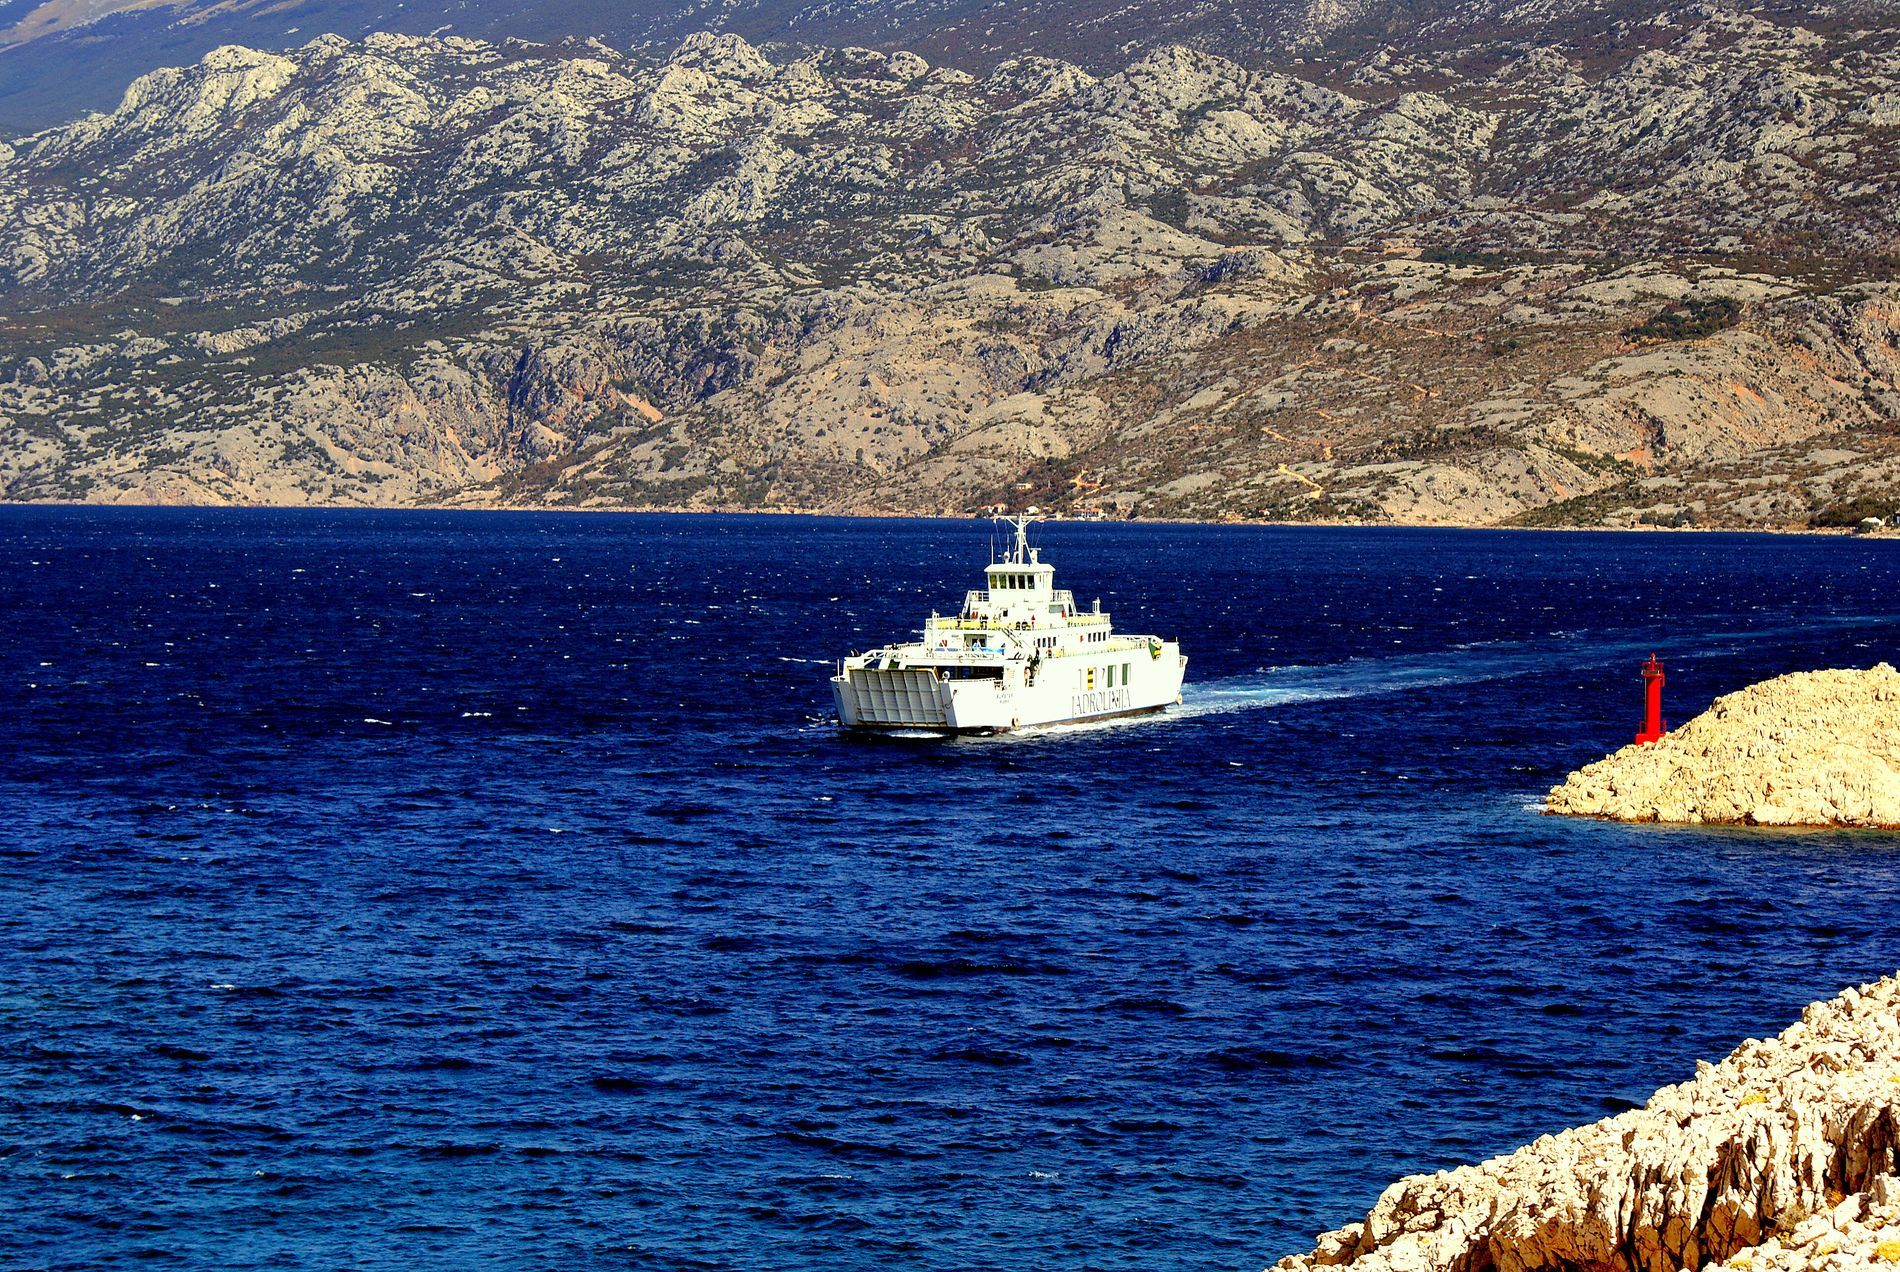
A yacht sailing
This photo is features a large yacht sailing through deep blue sea near a rocky coastline and in the background, there are mountains chain on the right side of the image, and there’s a small lighthouse likely marking the harbor.
This is a peaceful coastal scene. A white yacht is sailing through deep blue sea. and on the right, there’s a small rocky area with a red lighthouse or beacon. In the background, there are tall, mountains with dry, rocky  stones. The sky is clear and the lighting is bright, suggesting it’s a sunny day. The colors are bold and natural mostly blues, browns, and white. The photo is taken from land at eye level, looking out at the sea and yacht which make the mood feels calm and relaxing.
Labels: Transportation, Vehicle, Yacht, Boat, Ferry, Nature, Outdoors, Sea, Water, Watercraft, Architecture, Beacon, Building, Lighthouse, Tower, Military, Navy, Cruiser, Ship, Battleship, Mountain chain, Rock, Rocks
Camera: SONY DSLR-A200
Lens: Minolta/Sony AF DT 18-70mm F3.5-5.6 (D)
Aperture: F11
Exposure: 1/160 sec
ISO: 100
Focal length: 70.0 mm